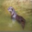
Label: otter